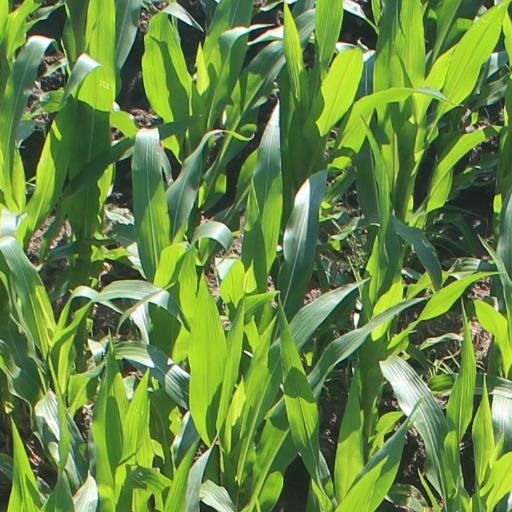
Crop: maize; corn